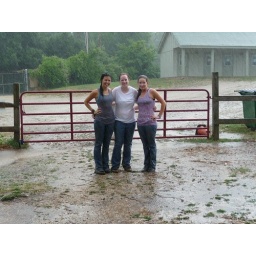
After walking the horses up the hill in the Monsoon!